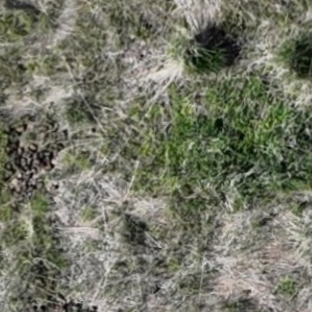
Month: may